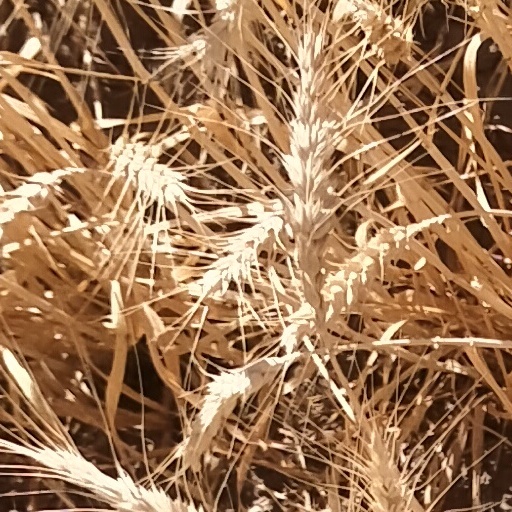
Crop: wheat